Takumi Minamino

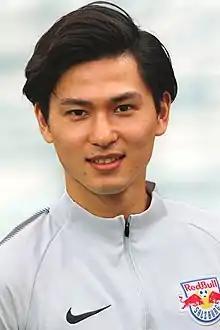
Minamino with Red Bull Salzburg in 2018

is a Japanese professional footballer who plays as an attacking midfielder or winger for Ligue 1 club Monaco and the Japan national team.